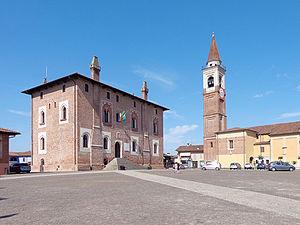
Borghetto Lodigiano est une commune italienne de la province de Lodi dans la région Lombardie en Italie.